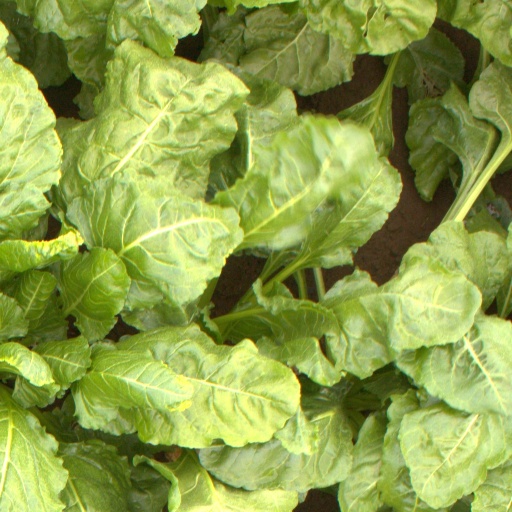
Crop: sugar beet